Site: brandenburg
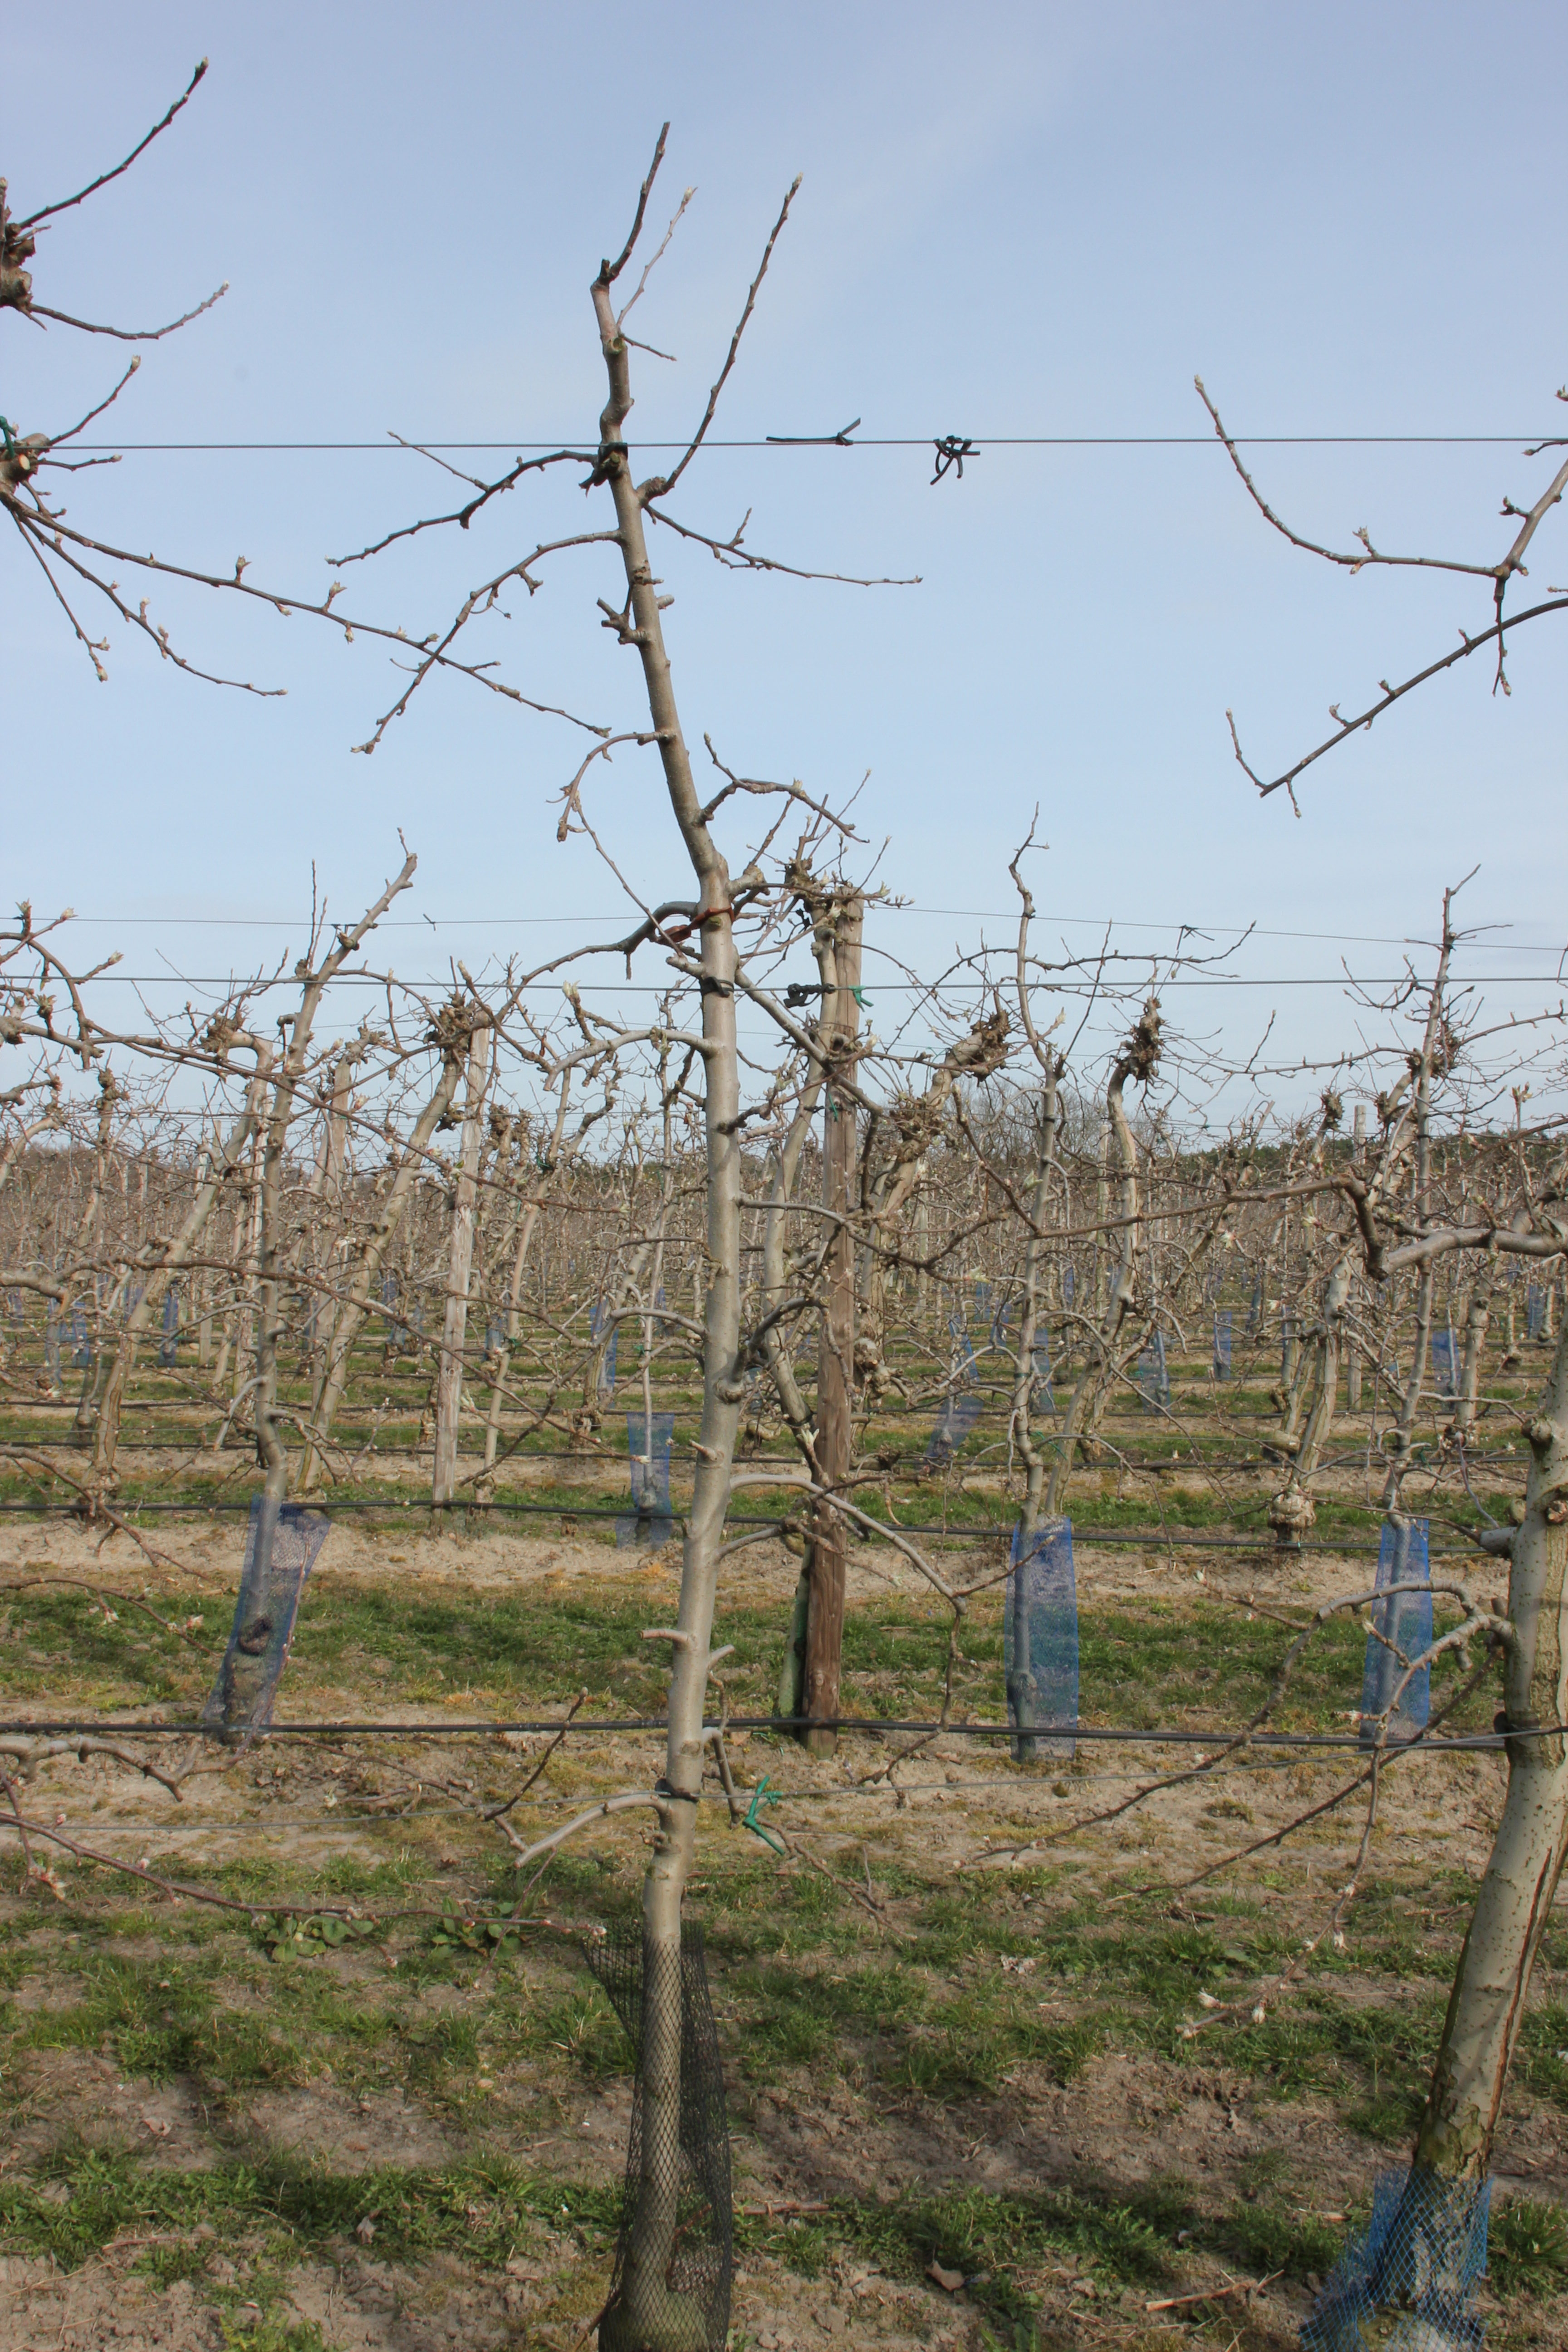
Growth stage (BBCH 54): Inflorescence emergence